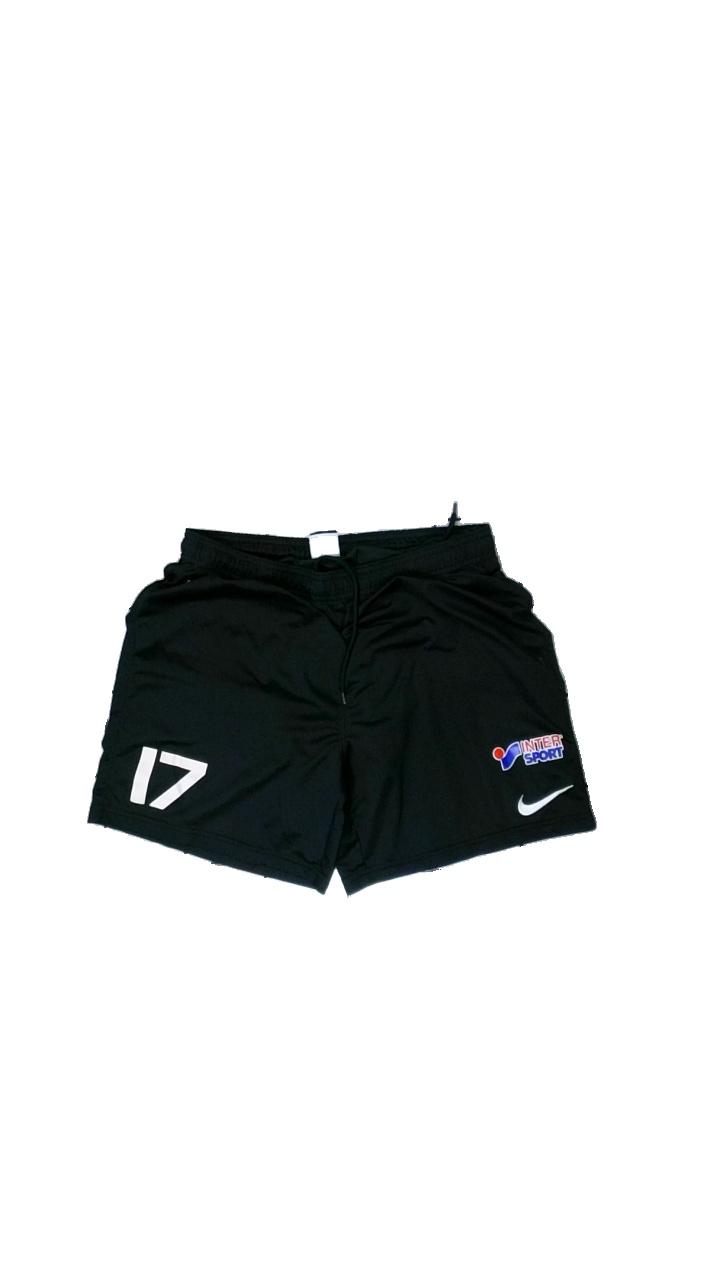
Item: Shorts (Unisex)
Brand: Nike
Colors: Black
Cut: Regular
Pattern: Logo print
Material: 100% polyester
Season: All
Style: Sports
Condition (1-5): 3
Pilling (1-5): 3
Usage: Reuse
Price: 50-100